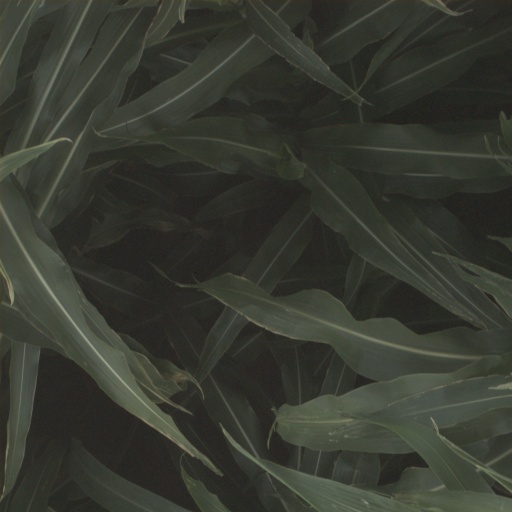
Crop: sorghum